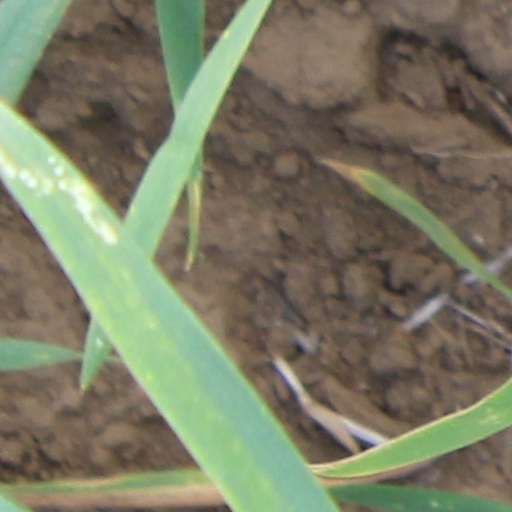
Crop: wheat